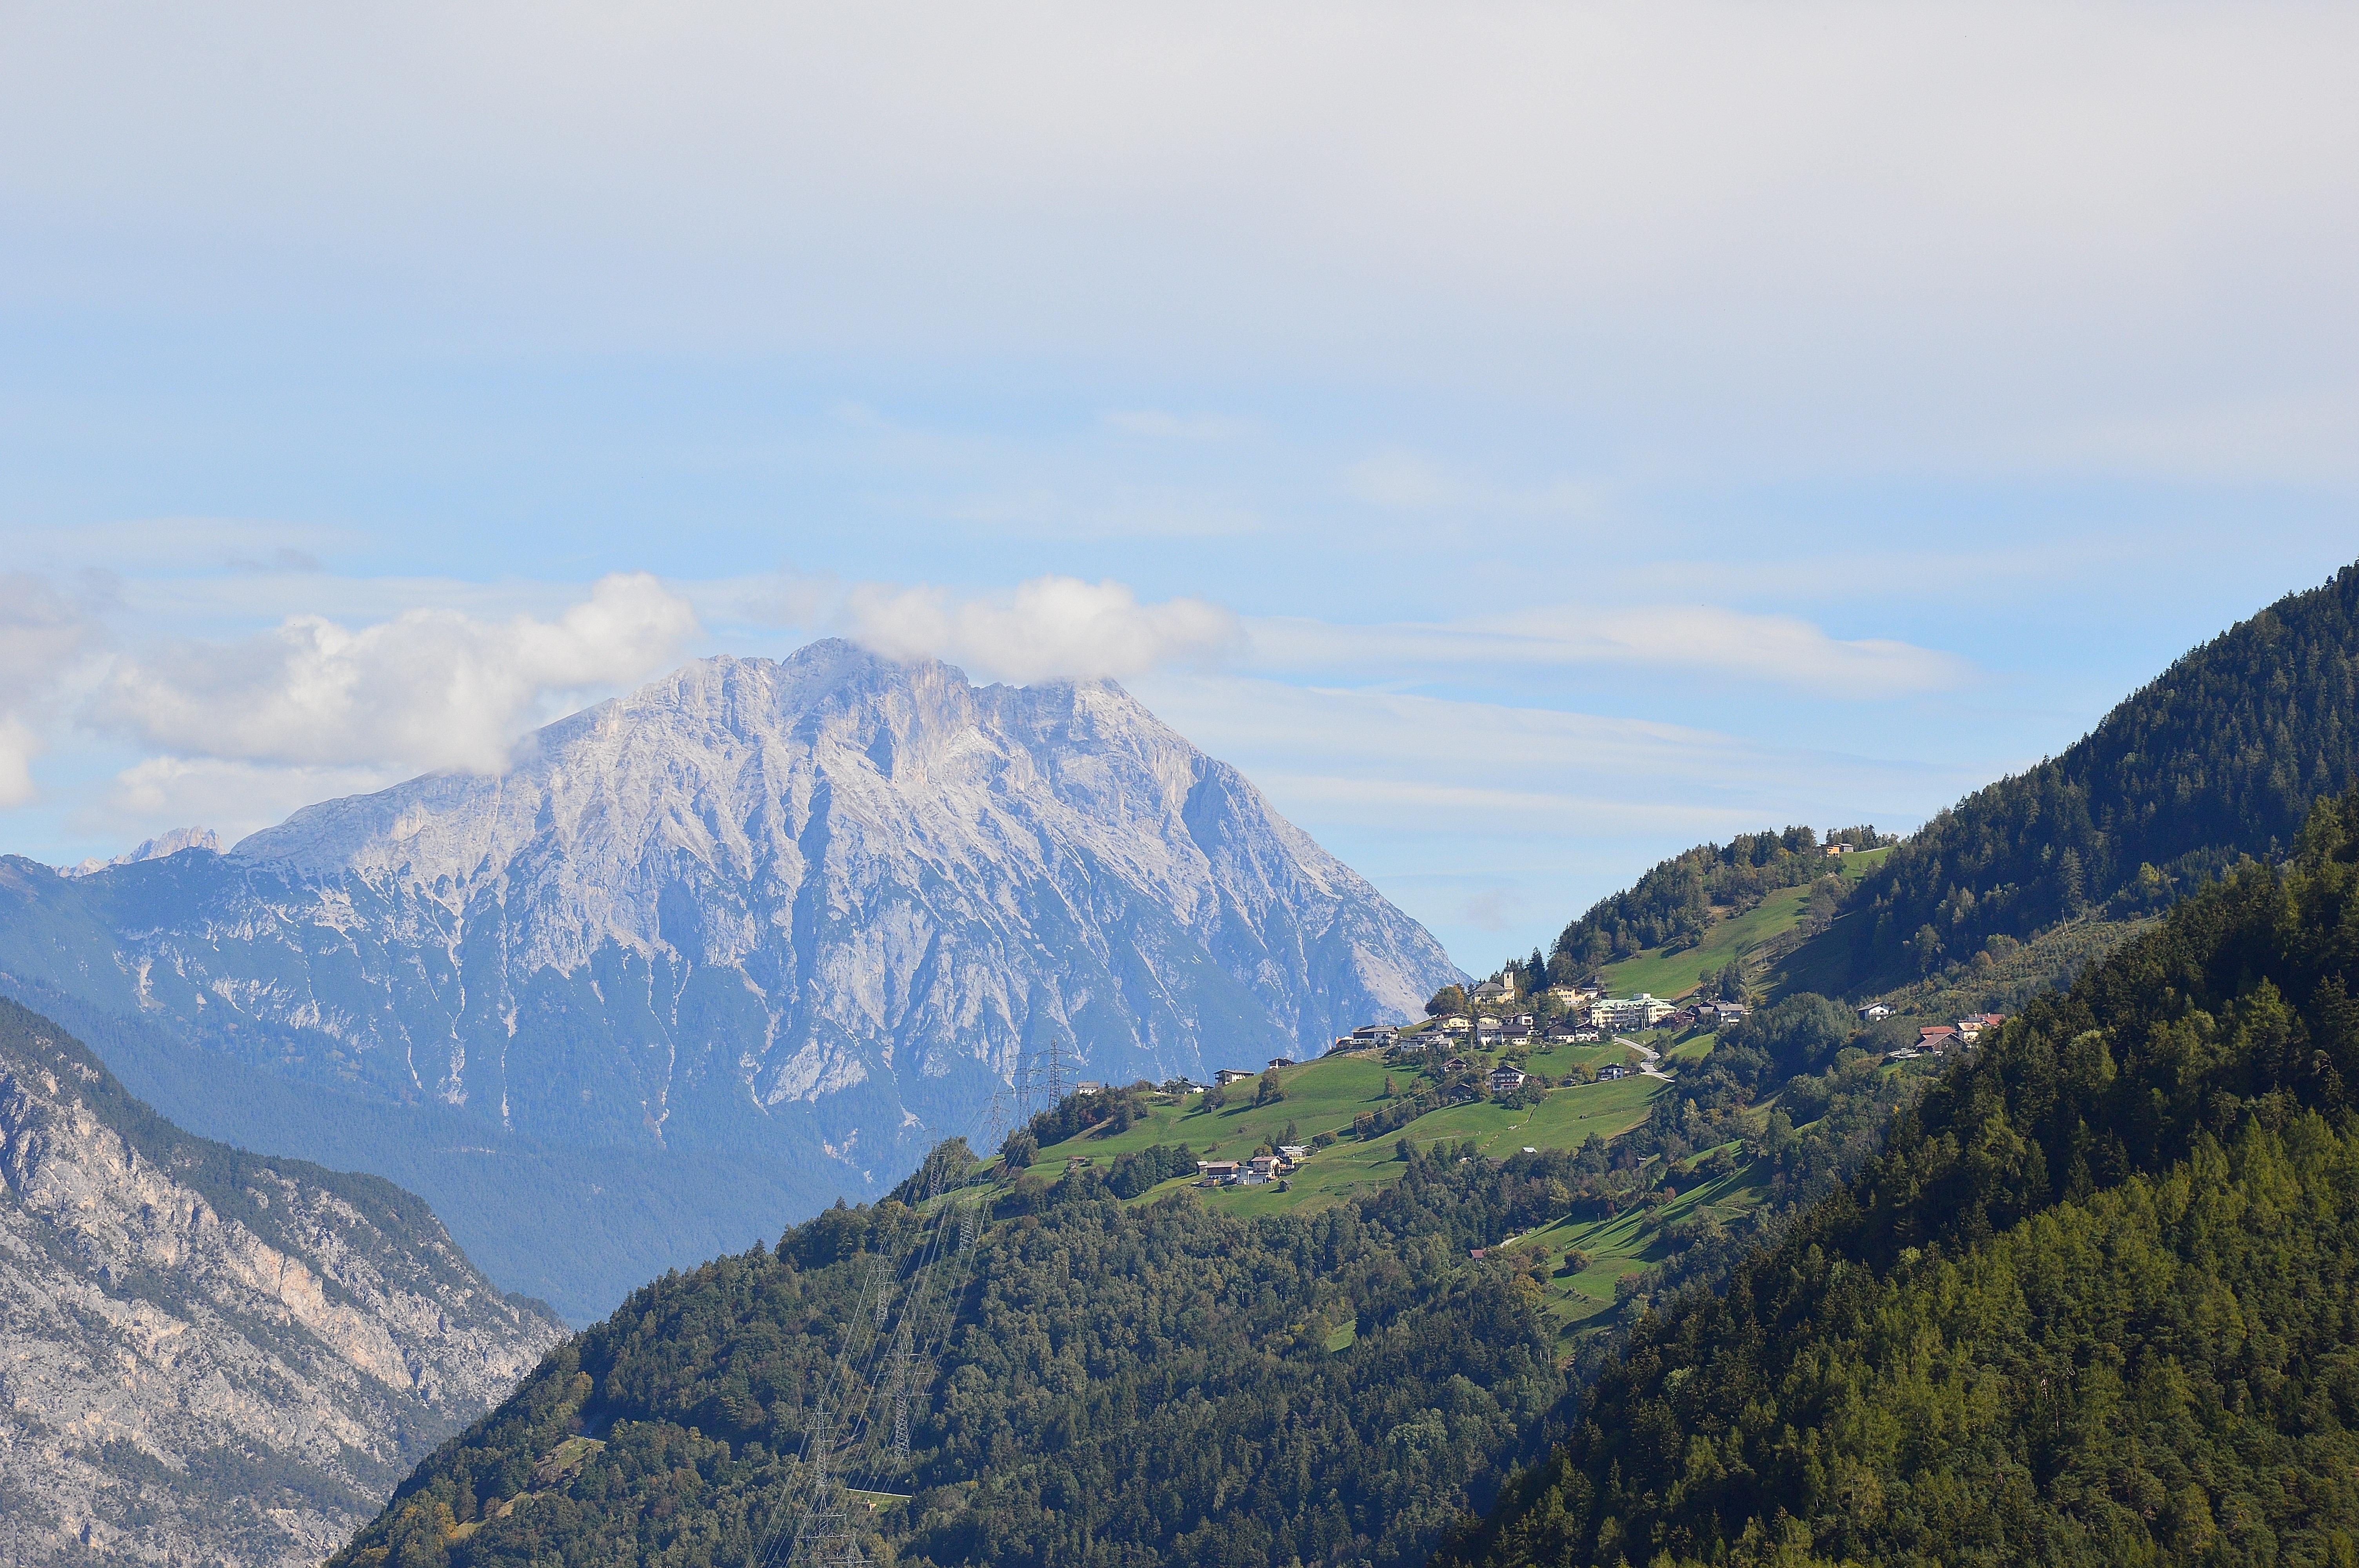
nature, wilderness, walking, mountain, hill, adventure, valley, mountain range, ridge, austria, mountains, alps, plateau, fell, tyrol, landform, haiming, haimingerberg, mountain pass, geographical feature, mountainous landforms